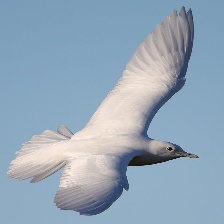
Species: IVORY GULL
Scientific name: PAGOPHILA EBURNEA